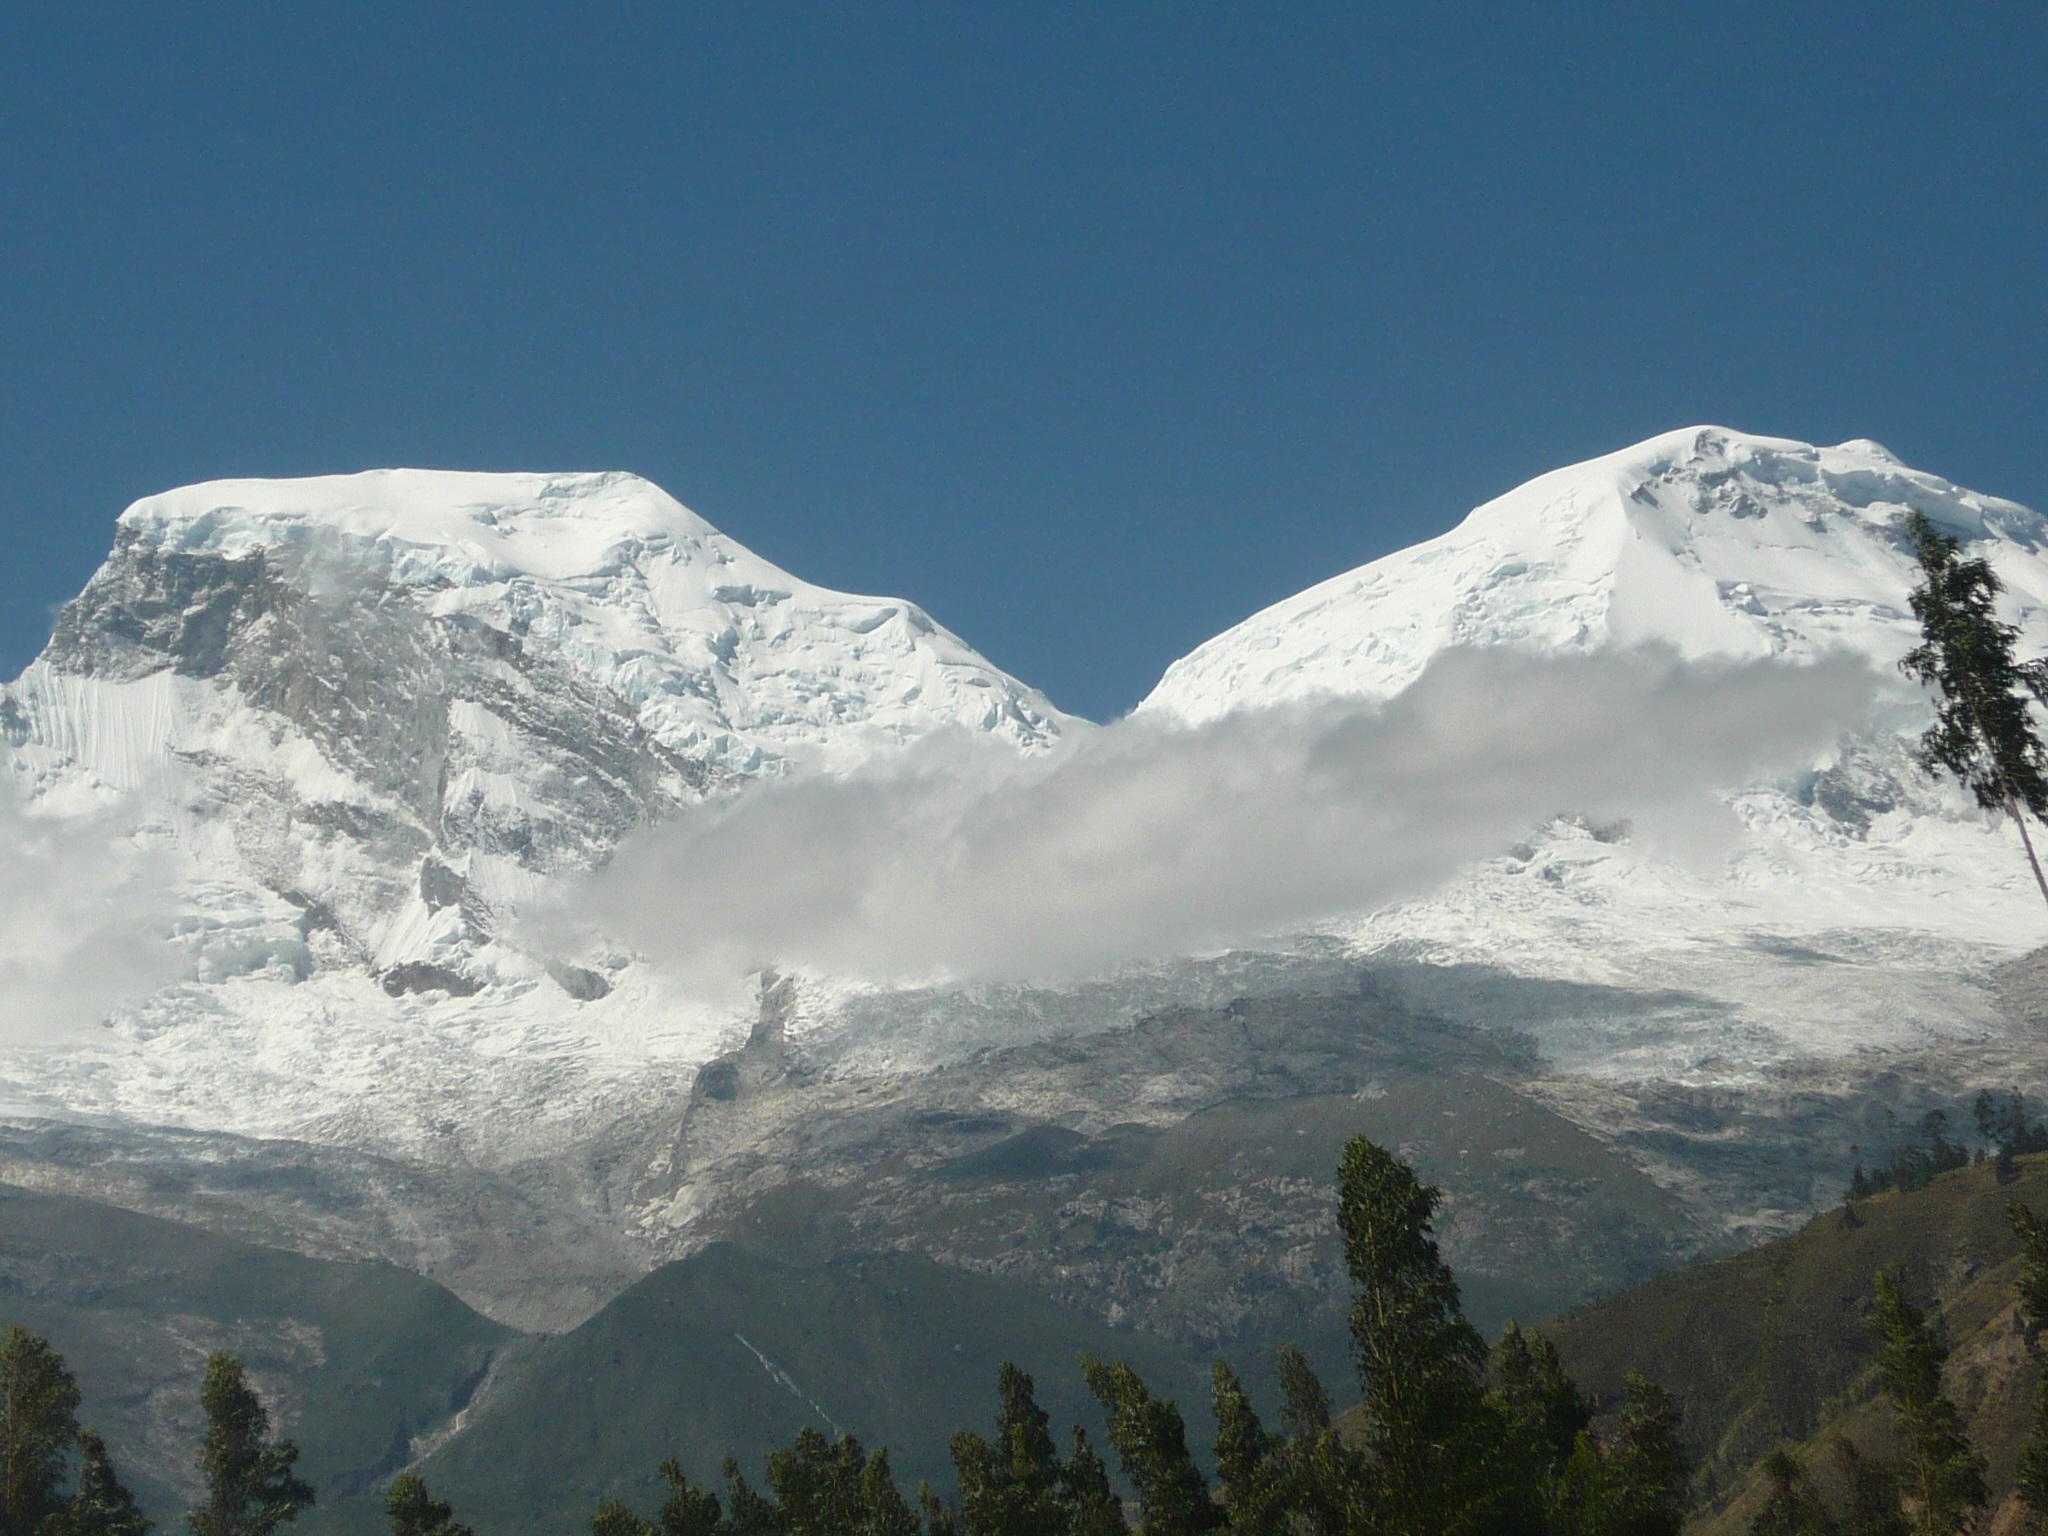
landscape, mountain, snow, mountain range, weather, ridge, summit, peru, mountains, alps, plateau, fell, cirque, andes, landform, mountain pass, geographical feature, mountainous landforms, geological phenomenon, huazcaran, ancash